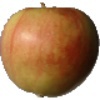
Label: Apple Red 2